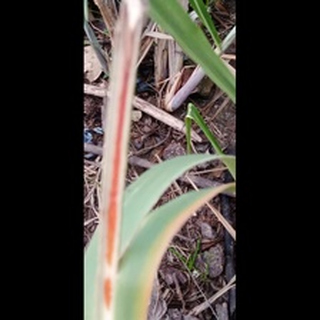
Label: sugarcane_red_rot